Alex Callinicos

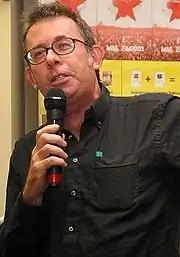
Alex Callinicos in 2009

Alexander Theodore Callinicos (born 24 July 1950) is a Rhodesian-born British political theorist and activist. An adherent of Trotskyism, he is a member of the Central Committee of the Socialist Workers Party (SWP) and serves as its International Secretary. Between 2009 and 2020 he was the editor of "International Socialism", the SWP's theoretical journal, and has published a number of books.